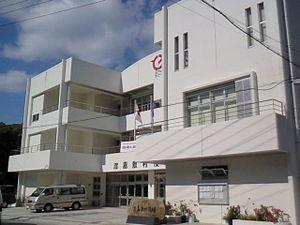
Tokashiki est un village du district de Shimajiri, situé dans la préfecture d'Okinawa, au Japon.